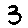
Label: 3